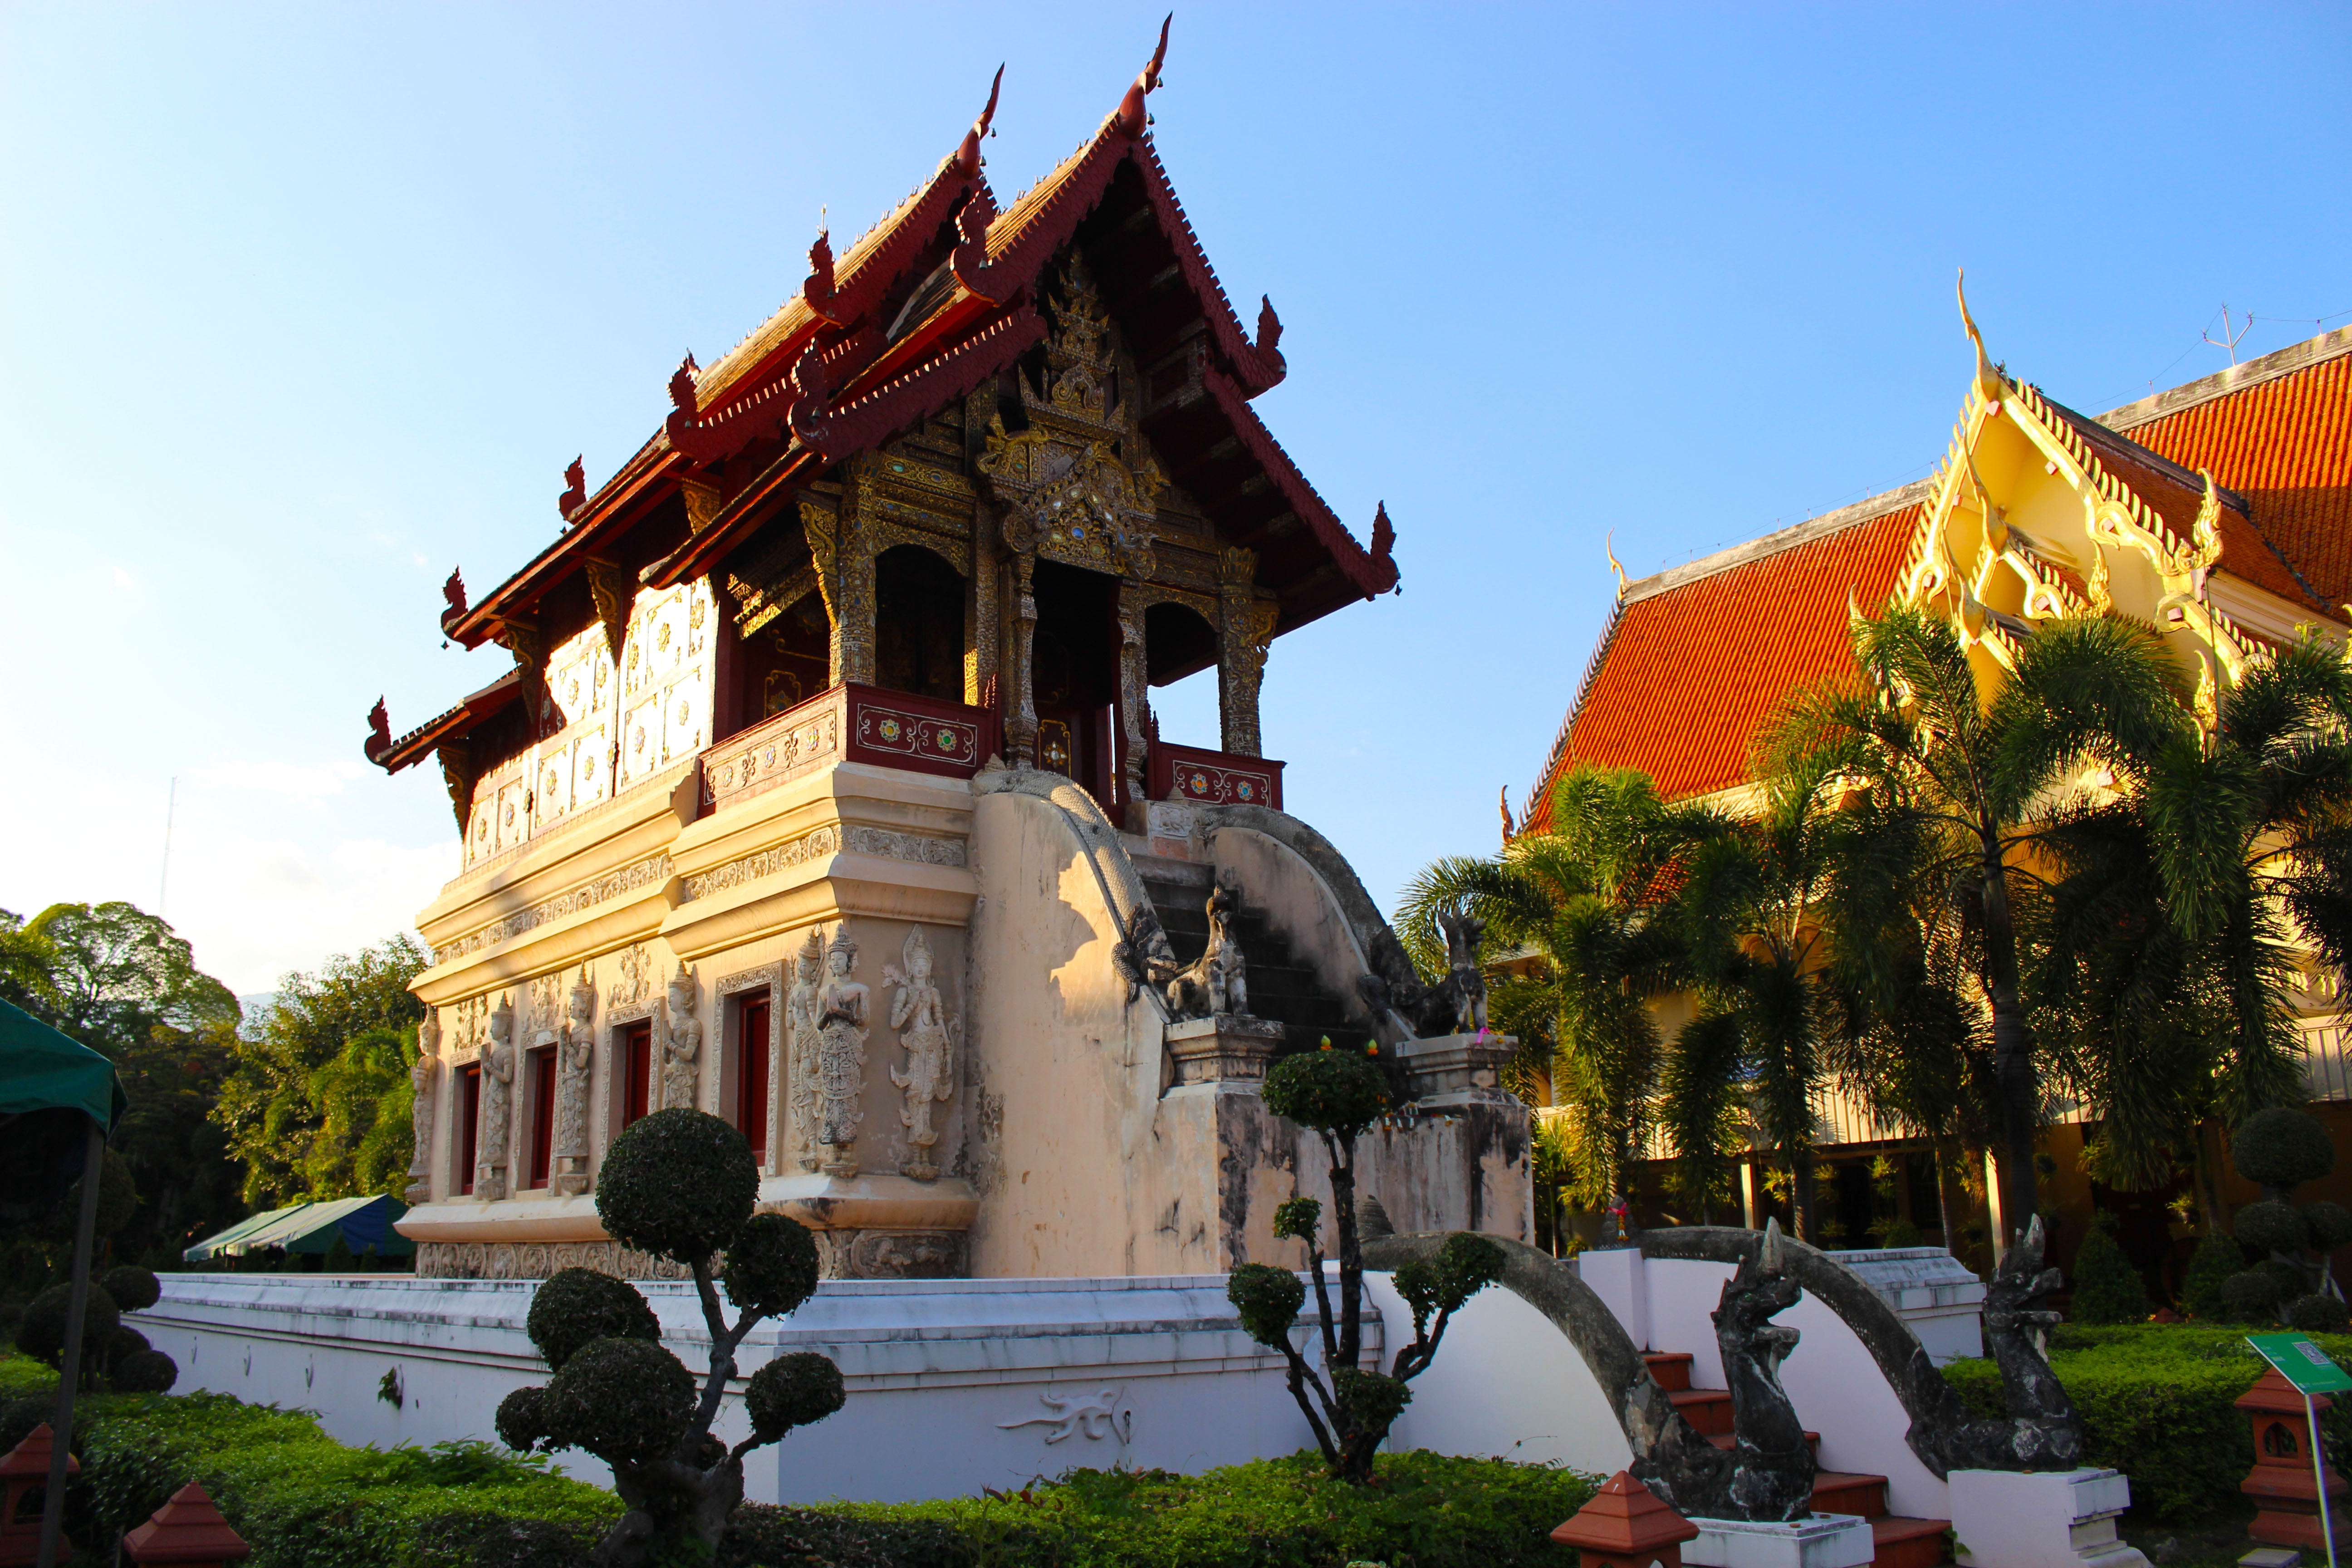
architecture, skyline, building, palace, old, travel, buddhism, religion, asia, ancient, landmark, exterior, attraction, historic, tourism, place of worship, thailand, religious, temple, shrine, culture, worship, famous, historical, oriental, thai, traditional, pagoda, wat, destination, historic site